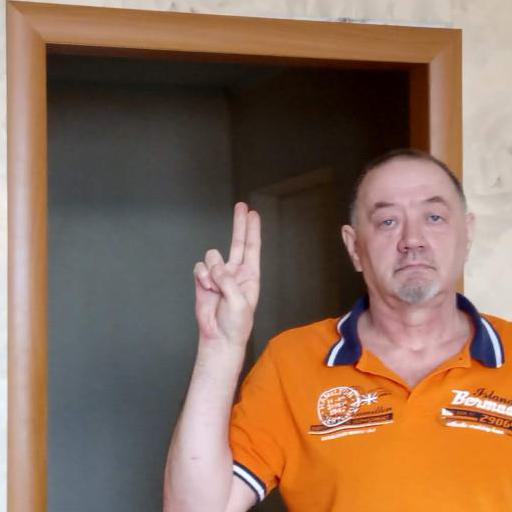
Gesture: two_up